Cape Town

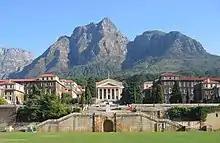
University of Cape Town with the Devil's Peak

Cape Town is home to the headquarters of many of South Africa's largest companies, across a variety of industries, many of which are located in its CBD. As of 2022 data, 8 of South Africa's 50 largest companies by annual revenue were headquartered in Cape Town.